Odisha semi-evergreen forests

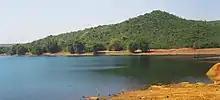
Small pockets of forest exists in some reserved areas, mainly in hilly areas. Chandaka Forest.

Only tiny fragments of semi-deciduous forest remains in Kapilash Forest Range, Chandaka Forest, Bolagarh Forest and Khallikote Forest.